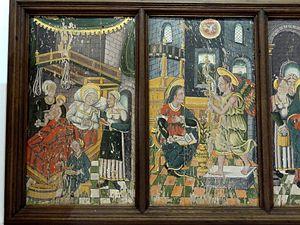
Retable - scènes de la vie de la Vierge, Naissance et Annonciation.
L'église Saint-Denis est une église catholique paroissiale située à Fresnoy-la-Rivière, dans l'Oise, en France. Elle est presque entièrement issue de la reconstruction gothique flamboyante après la guerre de Cent Ans, au cours de la première moitié du XVIᵉ siècle. Elle est pourtant loin d'être homogène. Le clocher en bâtière, d'une facture assez archaïque par rapport à l'époque, est l'un des rares exemplaires du XVIᵉ siècle à présenter un double étage de beffroi. Il occupe l'angle sud-ouest de la nef. Celle-ci est précédée d'un porche bâti en dur de dimensions généreuses. La nef elle-même est de grande ampleur, et particulièrement large. Elle n'est pas voûtée, mais recouverte d'une belle charpente en carène renversée qui était lambrissée jusqu'à la dernière restauration. Au sud, un bas-côté pas non plus voûté accompagne la nef, mais ne commence qu'à l'est du clocher. La nef ouvre à la fois sur la croisée du transept et le croisillon nord, qui sont de largeur et de hauteur analogues, tandis que le bas-côté ouvre sur le croisillon sud, qui est moins large. C'est une autre spécificité de l'église.